Rohit Sharma

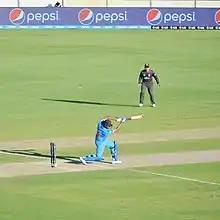
Sharma hitting a six

Sharma was included in the Indian squad for the 2007 ICC World Twenty20 and made his mark by scoring an unbeaten 50 from 40 deliveries against hosts South Africa in a must win Super Eight match. This enabled India to win the match by 37 runs and they went on to defeat Pakistan in the final, when Sharma scored 30 (not out) from 16 deliveries.